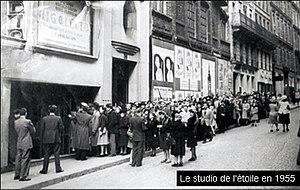
entrée du Studio de l'Etoile ( Troyon Paris XVII en 1955
La rue Troyon est une voie du 17ᵉ arrondissement de Paris, en France.